PortsToronto

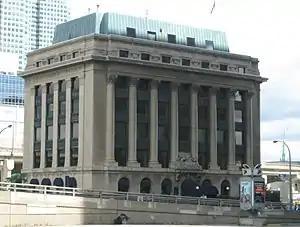
The Toronto Harbour Commission Building, the former headquarters

PortsToronto Protective Services employs full-time enforcement and security officers who are responsible for the protection of passengers, personnel and facilities against acts of unlawful interference with civil aviation and marine security at Billy Bishop Toronto City Airport. Enforcement officers wear a distinctive dark-navy blue uniform with body armour while on duty. Their duties include: